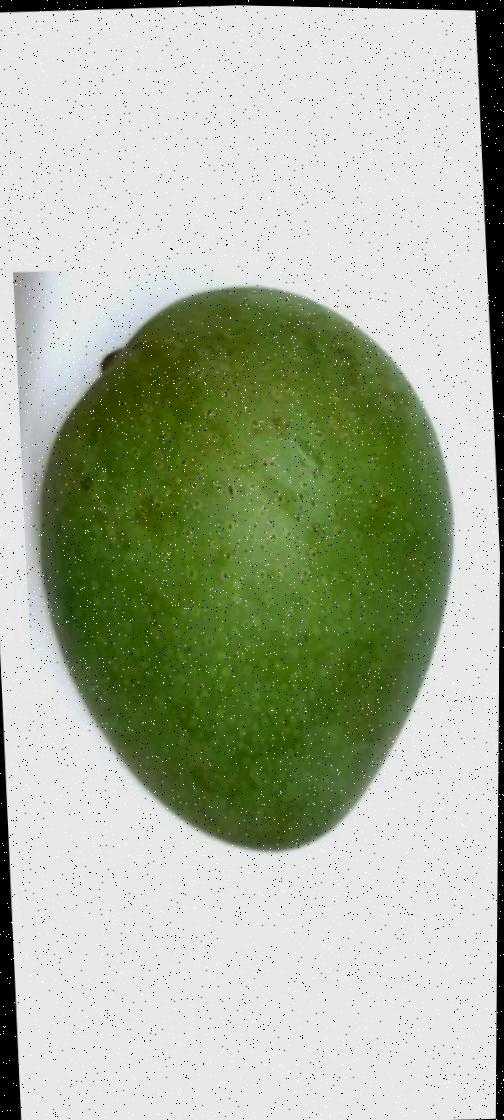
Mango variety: Ashshina Zhinuk